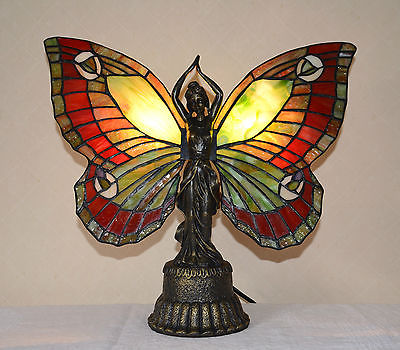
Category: lamp